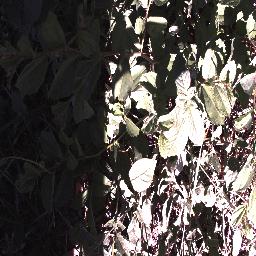
Label: chinee_apple